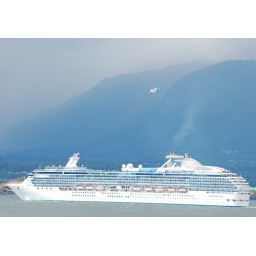
A float plane that had just departed from Vancouver Harbour flies over the also departing cruise ship